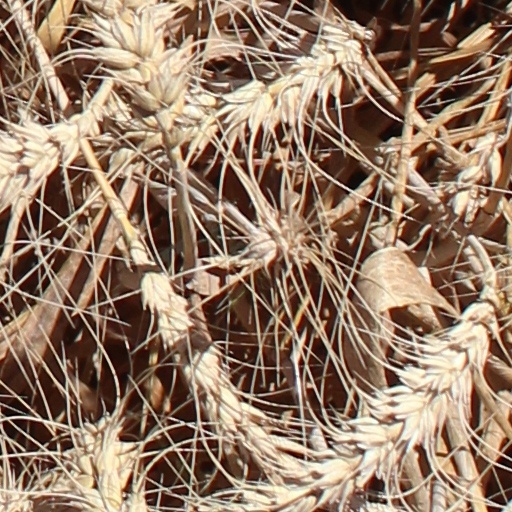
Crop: wheat